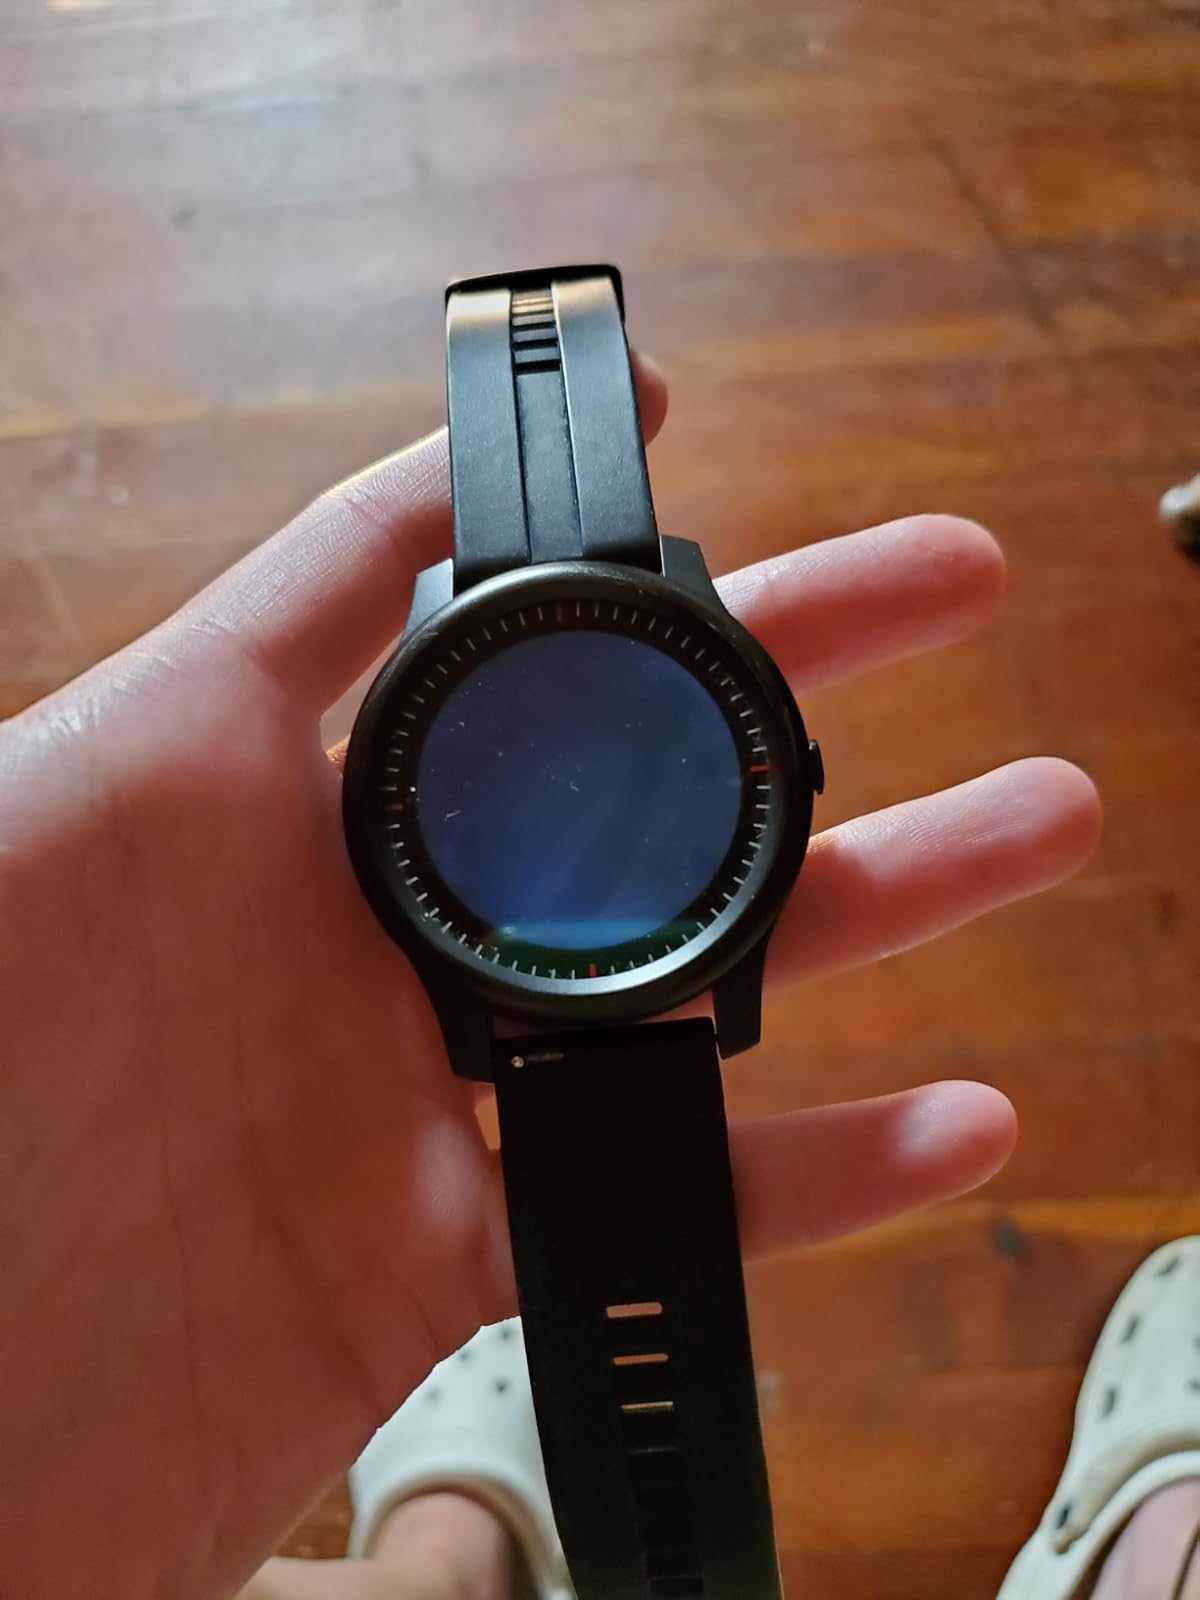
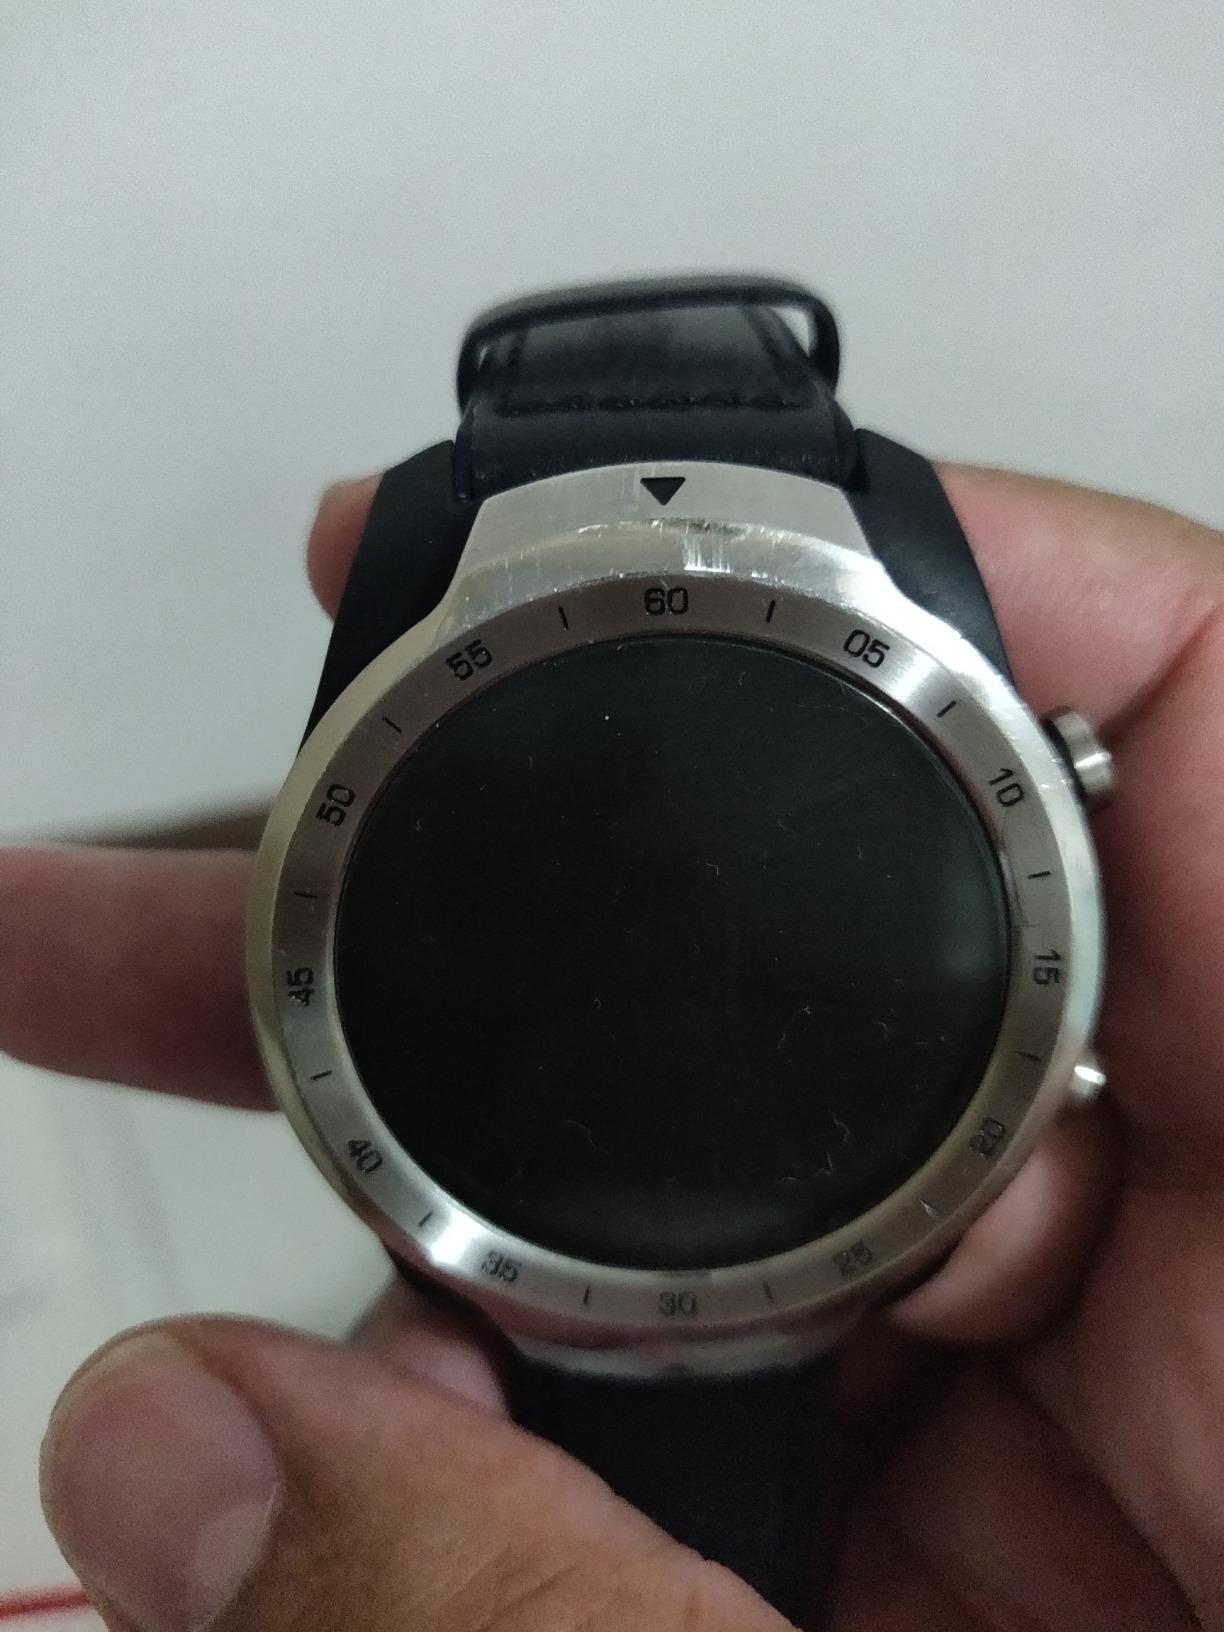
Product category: smartwatch
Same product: no